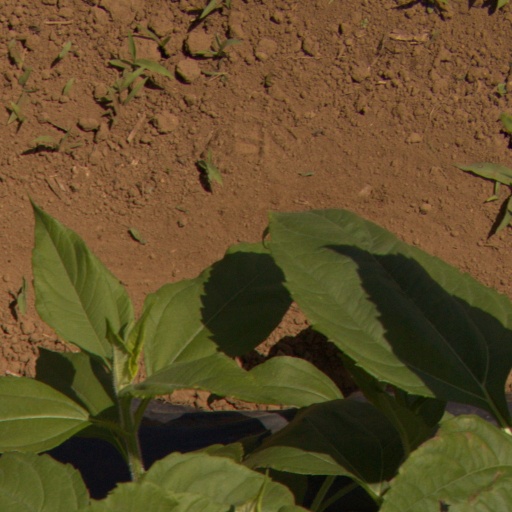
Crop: Jerusalem artichoke